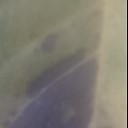
Label: Leaf_rust